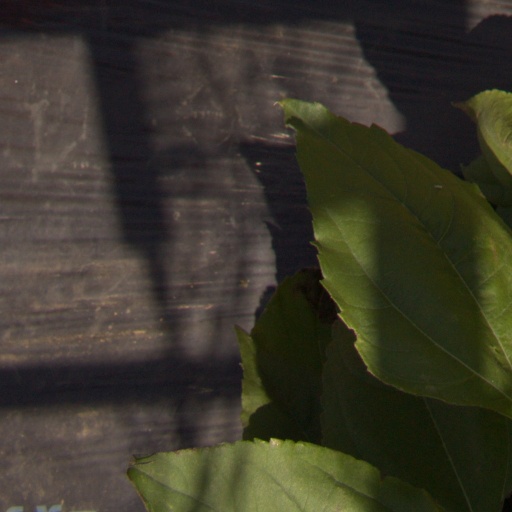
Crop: Jerusalem artichoke